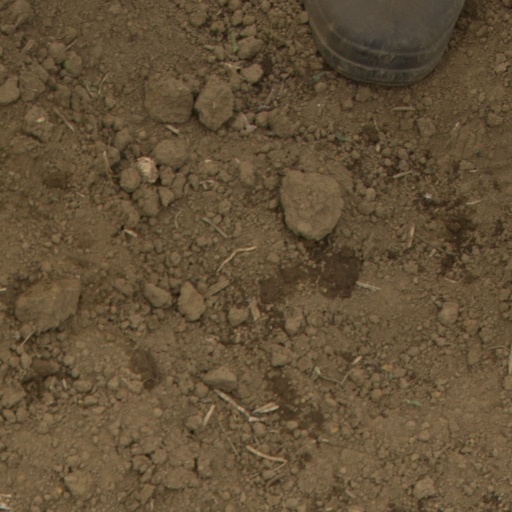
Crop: Jerusalem artichoke